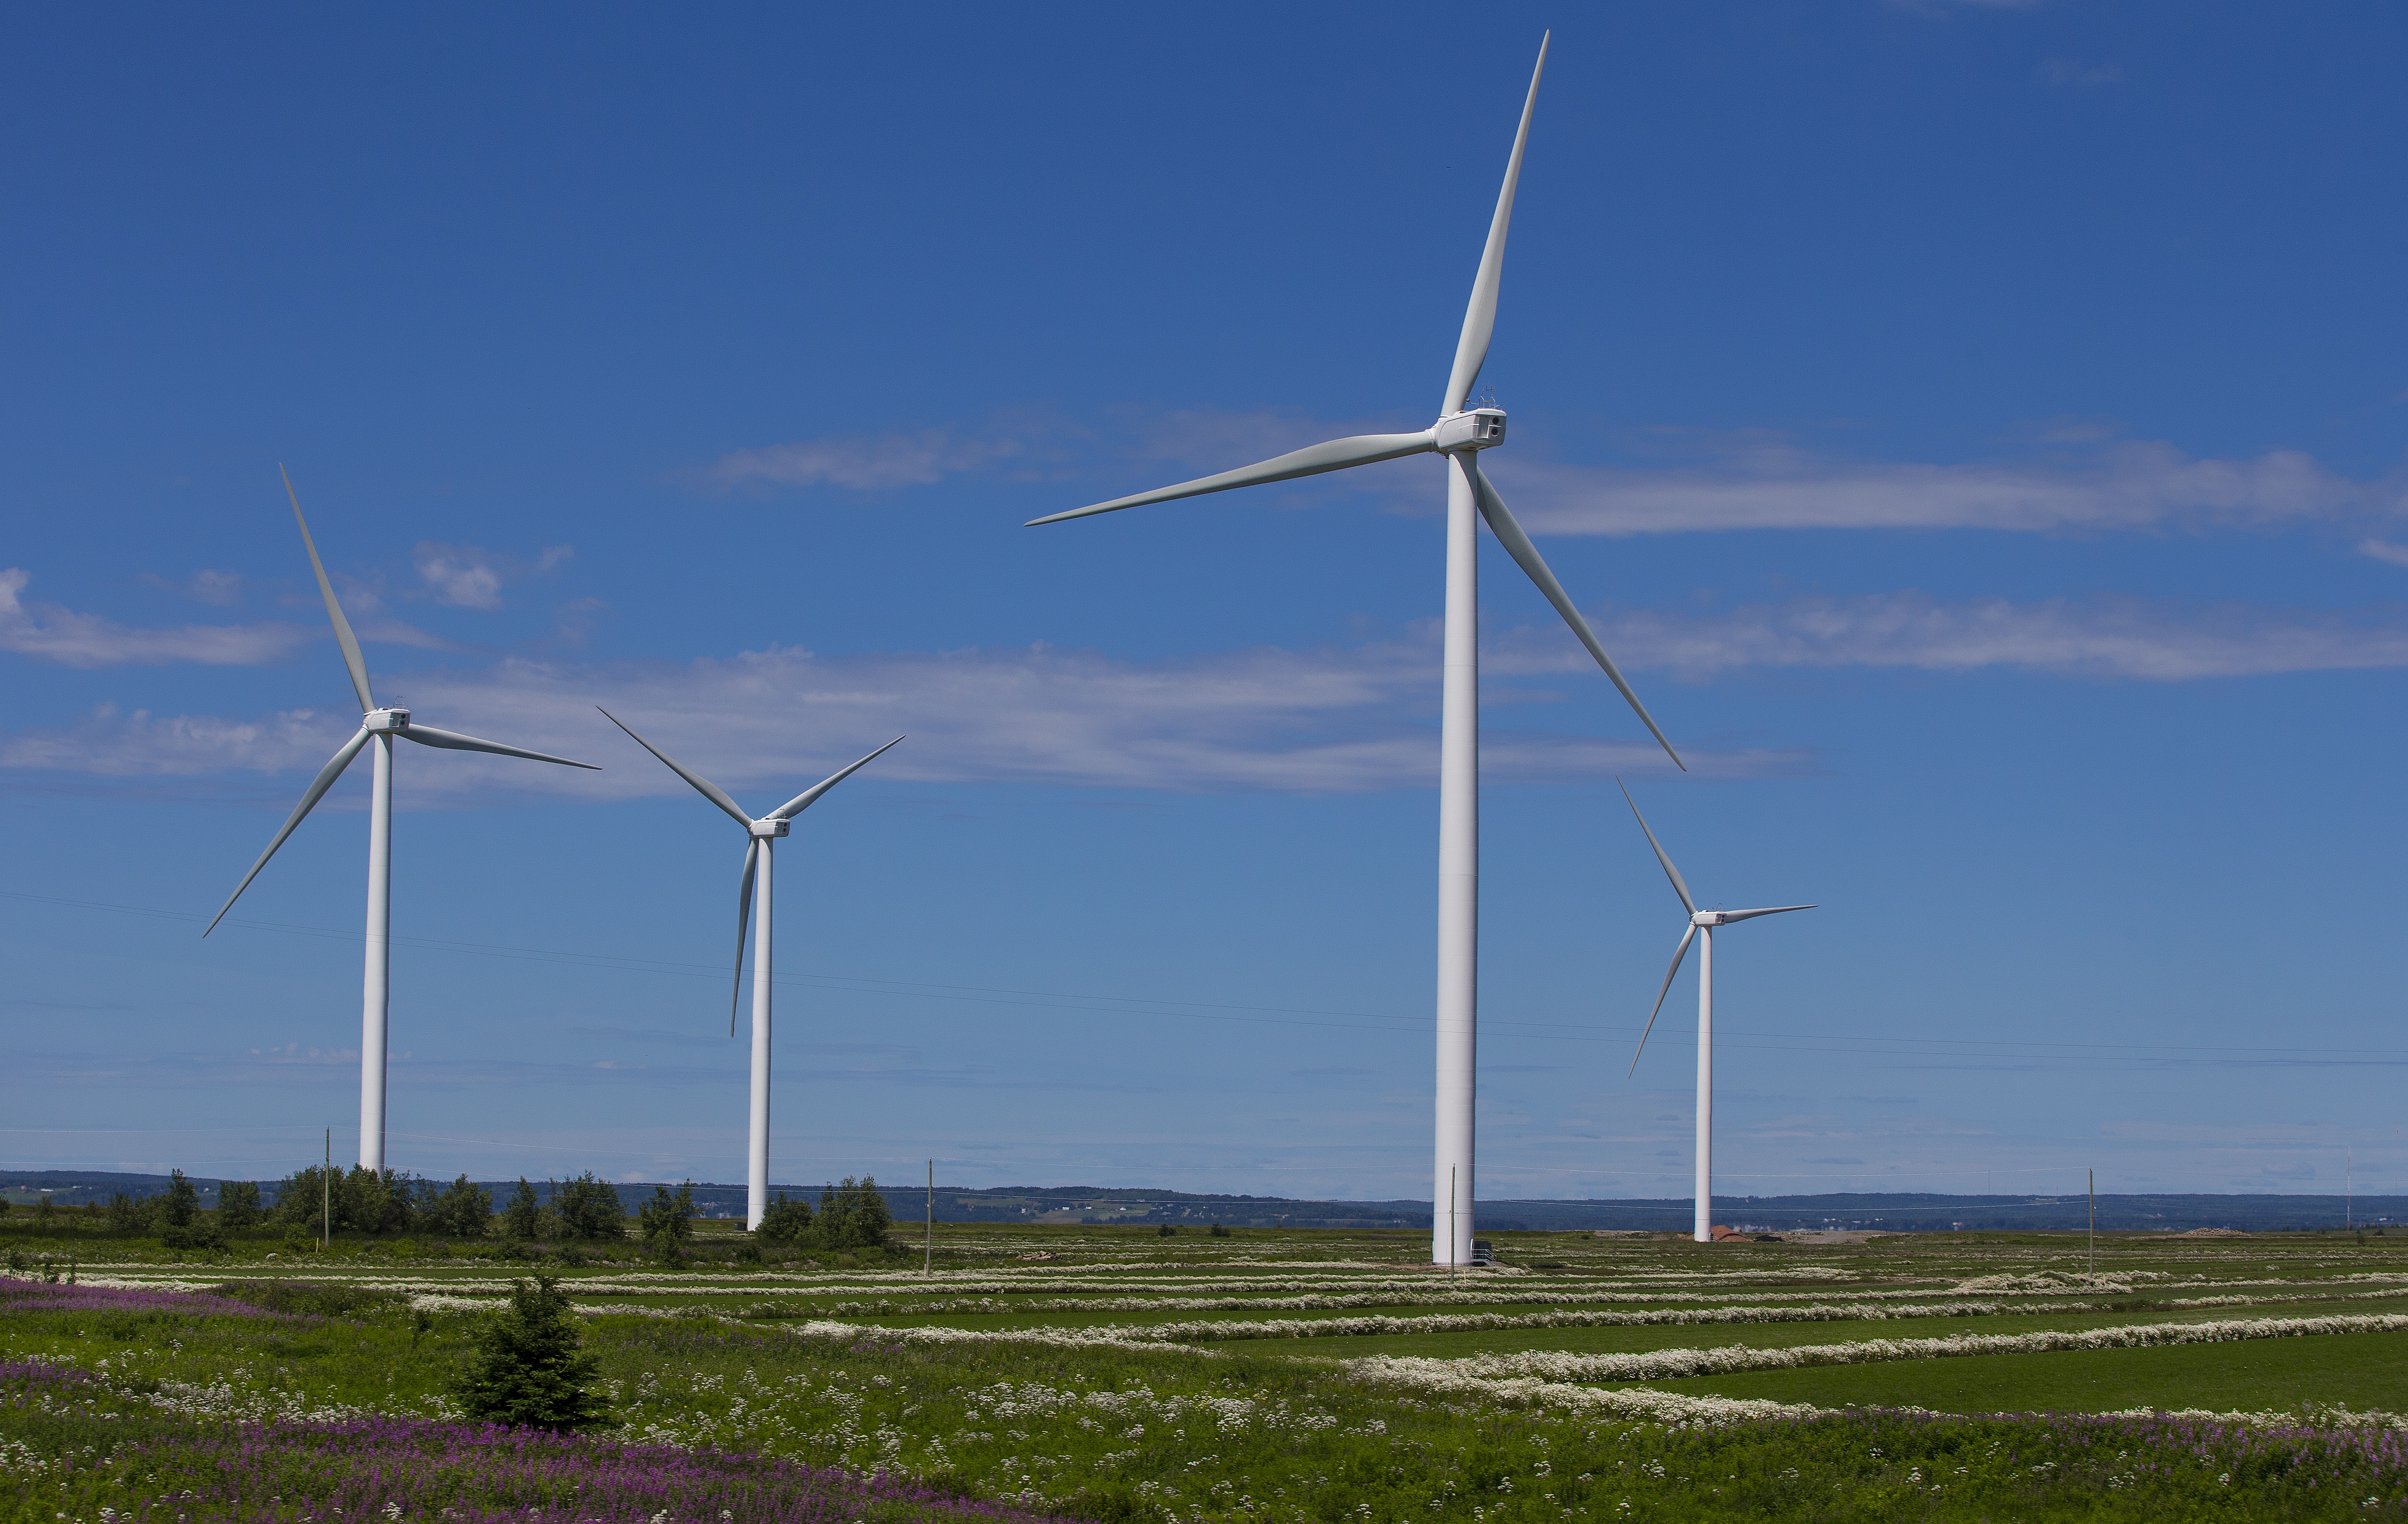
post, sky, windmill, wind, machine, blue, wind turbine, wind energy, energy, pylon, wind farm, electric energy, new energies